Dawood Bin Qutubshah

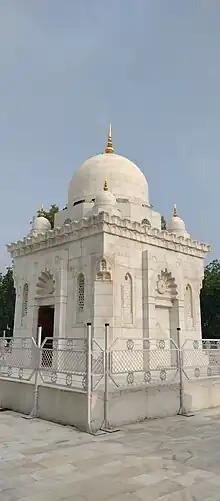
Syedna Dawood's mausoleum in Ahmedabad.

Syedna Dawood Bin Qutubshah (born 23 Rabi-Ul-Awwal 946 AH/8 August 1539; died 15 Jumadil Akhir 1021 AH/1612 AD, Ahmedabad, India) was the 27th "Da'i al-Mutlaq" (Absolute Missionary) of the Dawoodi Bohra sect of Musta‘lī Islam. He succeeded the 26th, Dai Syedna Dawood Bin Ajabshah, to the religious post.